Dagang South railway station

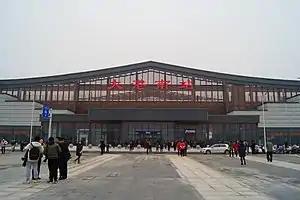

Dagang South railway station is a railway station in Jingkou District, Zhenjiang, Jiangsu, China. It opened with the remaining section of the Lianyungang–Zhenjiang high-speed railway on 11 December 2020. It had been expected to open the previous month.